Flag of Ireland

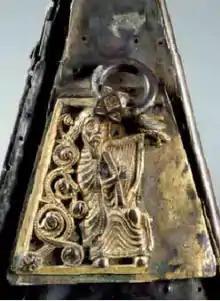
Representation of an Irish harp, c.1100 AD, on a reliquary shrine of St. Máedóc, County Wexford

Green has been associated with the Irish for hundreds of years. An anecdote in the "Lebor Gabála" tells how Gaidel Glas, son of Nel (or Niul), father of the Irish people, was cured of a snakebite when Moses made fervent prayer and placed his staff on Gaidel's wound. An inserted verse in an earlier passage says of Gaidel: "green were his arms and his vesture". Michael O'Clery's redaction of the "Lebor Gabála" adds that the snakebite left a green ring on Gaidel from which he earned his nickname 'Glas' ("the green"). The mark of the Irish people would therefore be green.